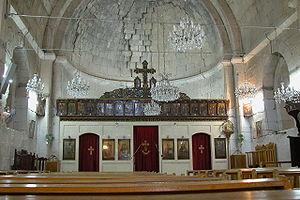
Le Chastel Blanc se situe en Syrie entre Tortose et Tripoli dans les montagnes intérieures.